KYW-TV

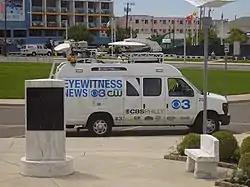
CBS Philadelphia van in the Wildwoods of New Jersey

From 1965 to 2003, KYW-TV's logo was a distinct "Stylized 3" in the font made famous by Group W. (Group W had introduced the font, and the logo, in 1963 upon the introduction of Westinghouse Broadcasting's corporate imaging while the station was still in Cleveland.) It was the longest continuously-used logo in Philadelphia television history until 2006, when WPVI-TV's simple "6" logo passed it. The only major change came in February 1998, when the CBS Eye was placed in front of the "3". The logo was finally retired after KYW-TV rebranded as "CBS 3".